Karin Viard

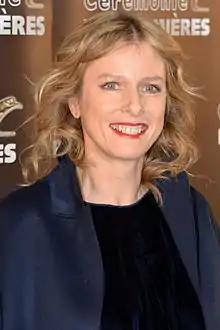
Viard in 2015

Karin Viard (born 24 January 1966) is a French actress. She made her film debut in "Tatie Danielle" in 1990. She has appeared in films such as "Delicatessen", "L'Emploi du temps", "Adultère, mode d'emploi" and "La parenthèse enchantée."